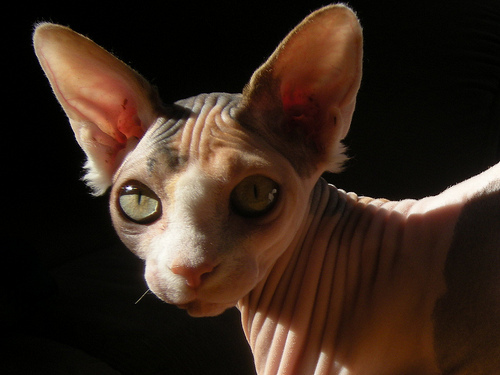
Breed: sphynx